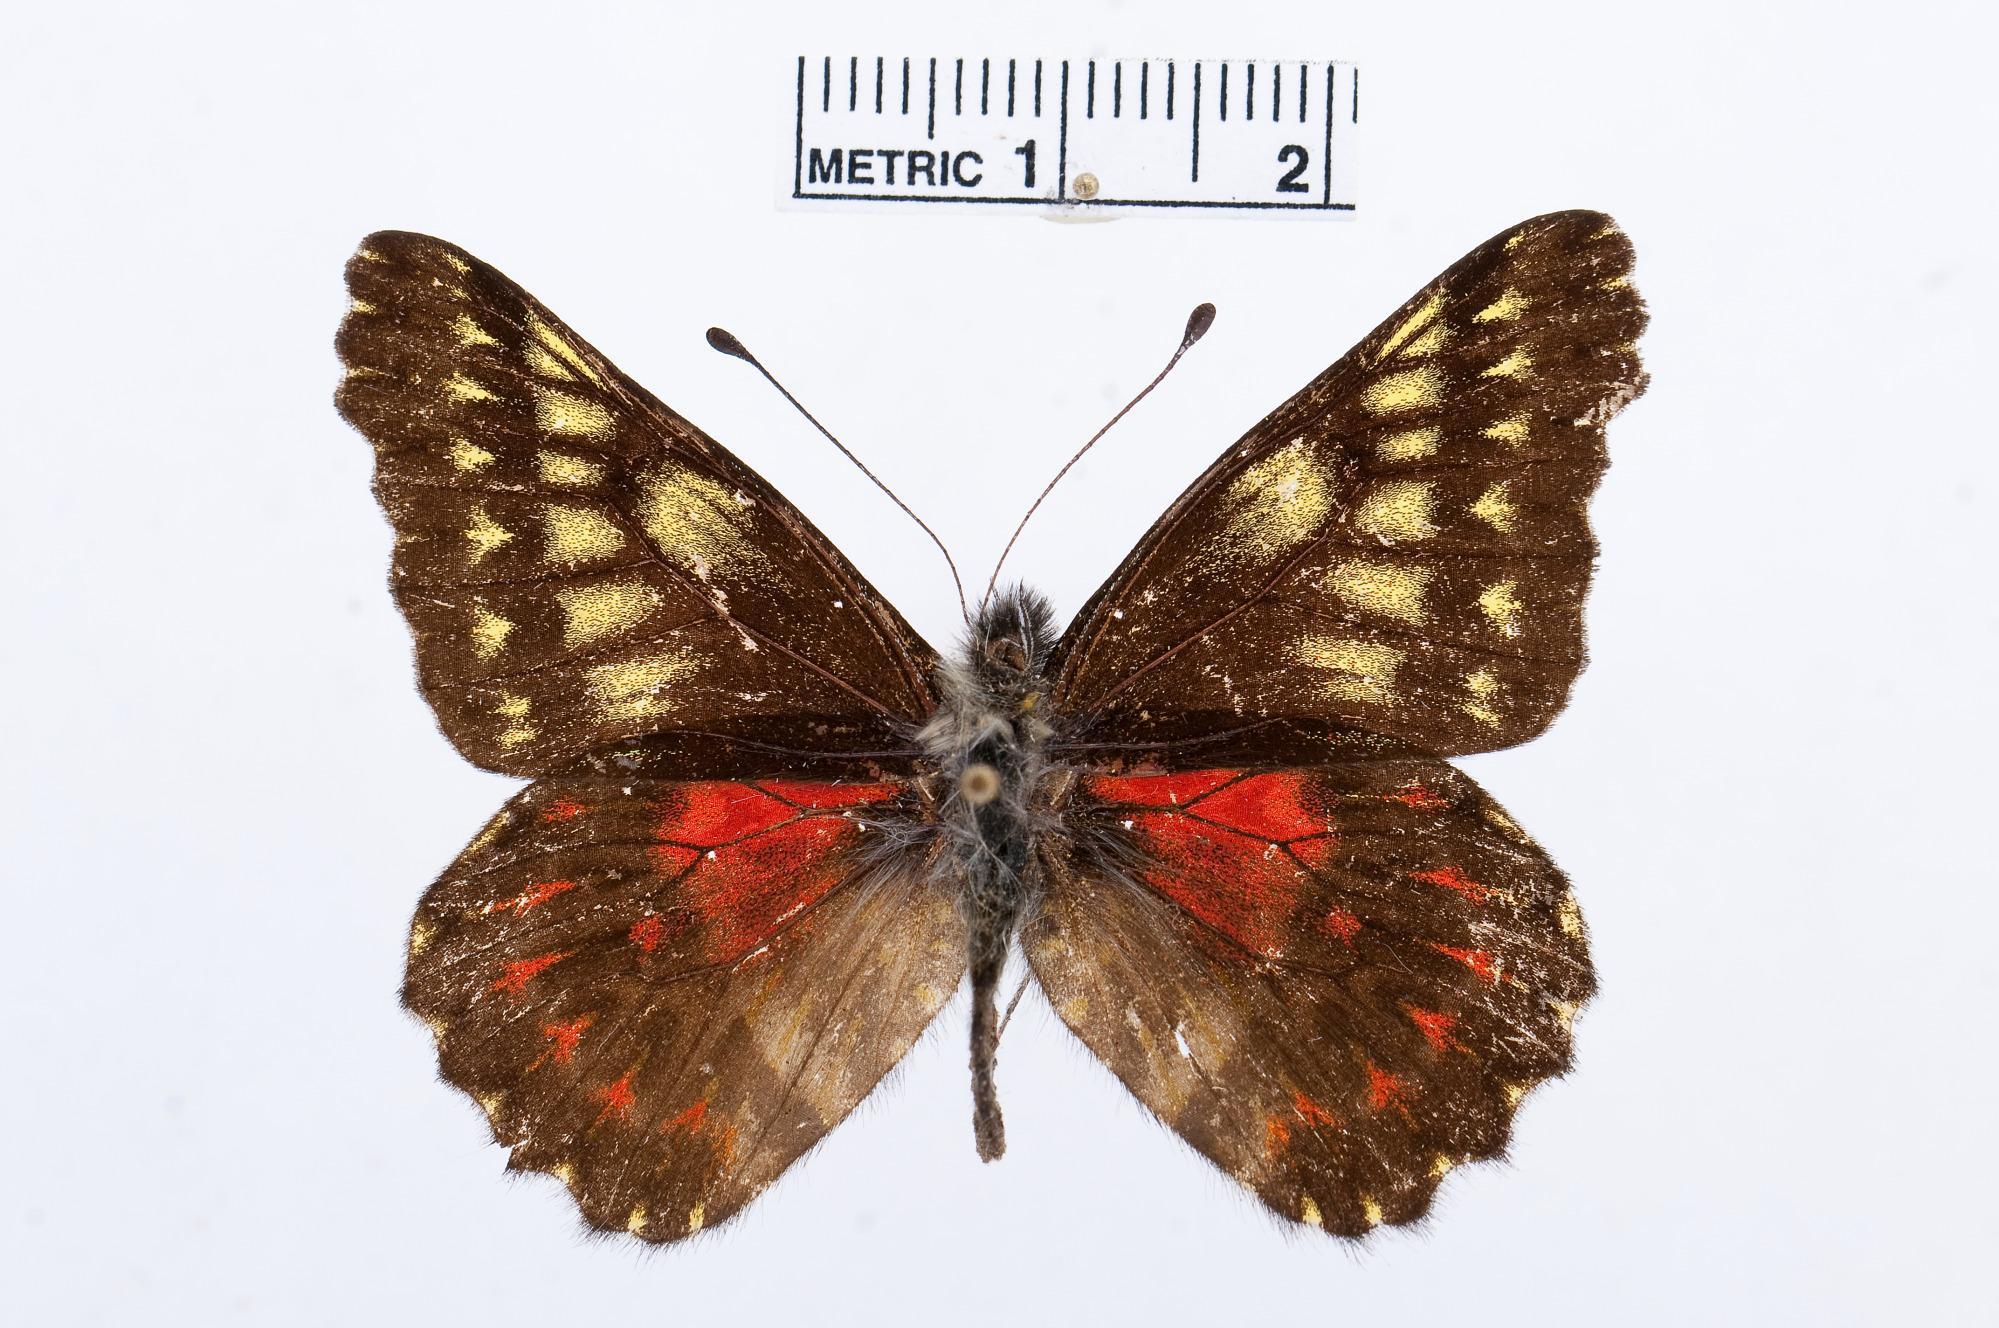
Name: Catasticta tricolor
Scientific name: Catasticta tricolor
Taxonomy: Animalia, Arthropoda, Hexapoda, Insecta, Lepidoptera, Pieridae, Pierinae